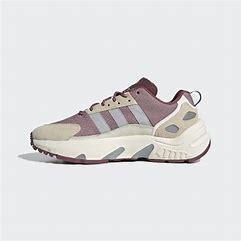
Brand: Adidas
Model: ZX 22 Boost